Altitudinal migration

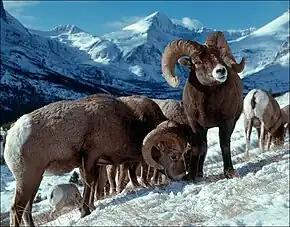
Bighorn sheep migrate between high mountains, where they are safer from predators, and valleys where there is more food in winter.

Altitudinal migration is a short-distance animal migration from lower altitudes to higher altitudes and back. Altitudinal migrants change their elevation with the seasons, making this form of animal migration seasonal. Altitudinal migration can be most commonly observed in species inhabiting temperate or tropical ecosystems. This behavior is commonly seen among avian species but can also be observed within other vertebrates and some invertebrates. It is commonly thought to happen in response to climate and food availability changes as well as increasingly due to anthropogenic influence. These migrations can occur both during reproductive and non-reproductive seasons.